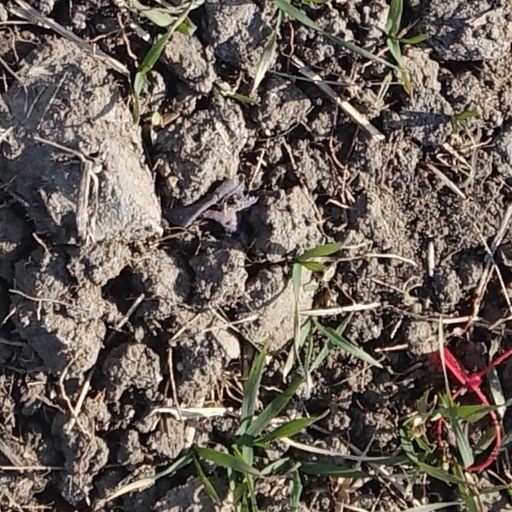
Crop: wheat